VX-9

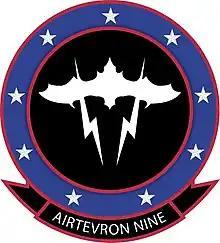
VX-9 Insignia

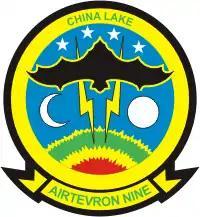

Air Test and Evaluation Squadron Nine ("AIRTEVRON NINE", VX-9, nicknamed "The Vampires") is a United States Navy air test and evaluation squadron based at Naval Air Weapons Station China Lake, California. Using the tail code "XE", the squadron operates F/A-18E/F Super Hornets, EA-18G Growlers, and the F-35C Lightning II.